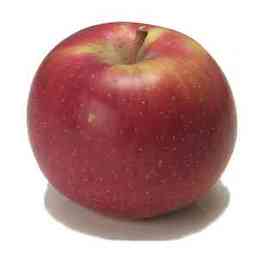
Label: Apple